Maie Saqui

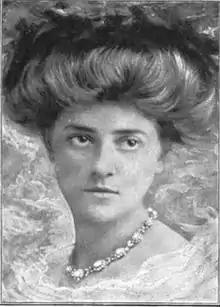
Maie Saqui, from a 1901 publication.

The Saqui sisters, Gladys, Maie, and Hazel, began their careers on the stage in Australia, then moved to England. Maie became a "Gaiety Girl", one of the musical performers connected to the Gaiety Theatre in London. She was in the original cast of "The Toreador" (1901). She also appeared on the London stage in "The Circus Girl" (1897), "The Geisha" (1897-1898), "Harlequinade" (1900), "The Messenger Boy" (1900-1901), Gilbert and Sullivan's "Trial by Jury" (1902) and "The Linkman, or, Gaiety Memories" (1903).